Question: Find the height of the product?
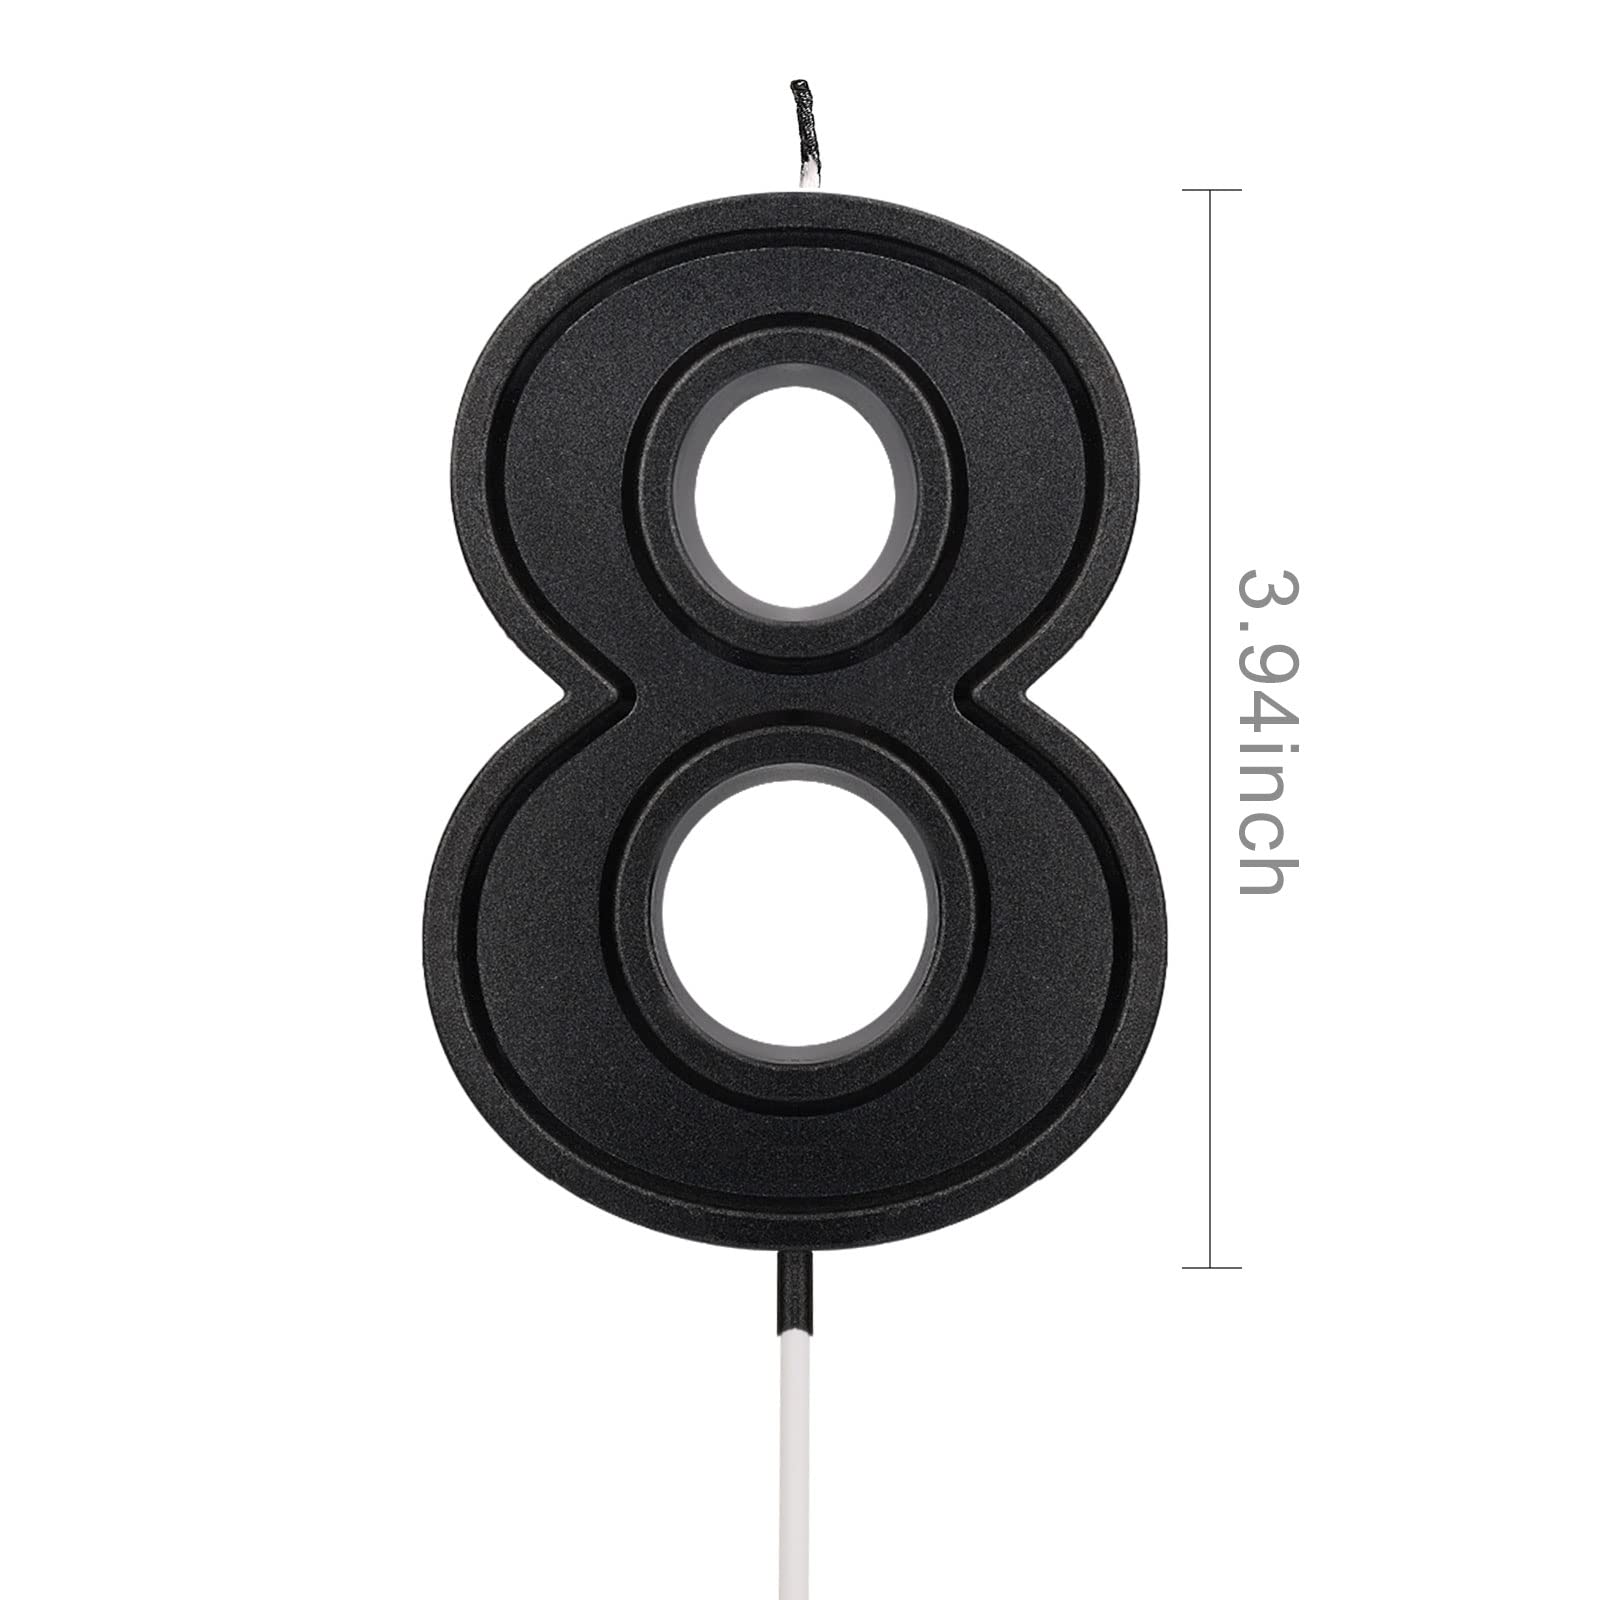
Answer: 3.94 inch